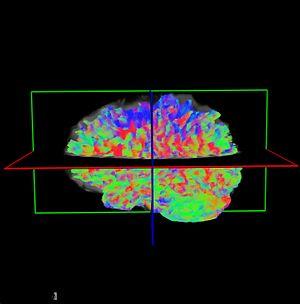
Image de la tractographie des fibres nerveux du cerveau humain ouvert avec MI-Brain
MI-Brain est un logiciel de visualisation, de traitement et d’analyse d’images issues de l’IRM de diffusion développé par la firme canadienne Imeka en 2015. À ce jour, il est utilisé dans les laboratoires d’imagerie de l’Université de Sherbrooke en attendant son lancement officiel prévu en mars 2016. Le logiciel est en continuelle évolution.